Environmental issues in the United Kingdom

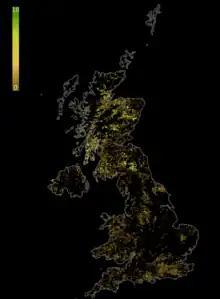
Forest Landscape Integrity Index map of the UK for 2019.

The UK had a 2018 Forest Landscape Integrity Index mean score of 1.65/10, ranking it 161st globally out of 172 countries.